Königstein Railway

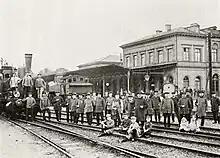
Inauguration of the Königstein Railway in 1902

The Hessische Landesbahn operates the Königstein Railway as part of the network of the Rhein-Main-Verkehrsverbund (Rhine-Main transport association, RMV), as RMV line 12 (RB 12) until 2019. To make the line more attractive, it now also runs via the Taunus Railway between Frankfurt-Höchst and Frankfurter Hauptbahnhof. It now represents an important addition to the Rhine-Main S-Bahn.